Marilyn: Norma Jean

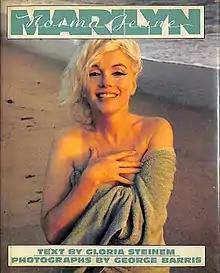
First edition

Marilyn: Norma Jean is a biography of Marilyn Monroe (born Norma Jean Baker) by feminist Gloria Steinem. Published in 1988, the book features pictures by photographer George Barris and thus evokes Norman Mailer's 1973 controversial biography "" that also essentially is a long essay on Monroe added to a book of photographs.